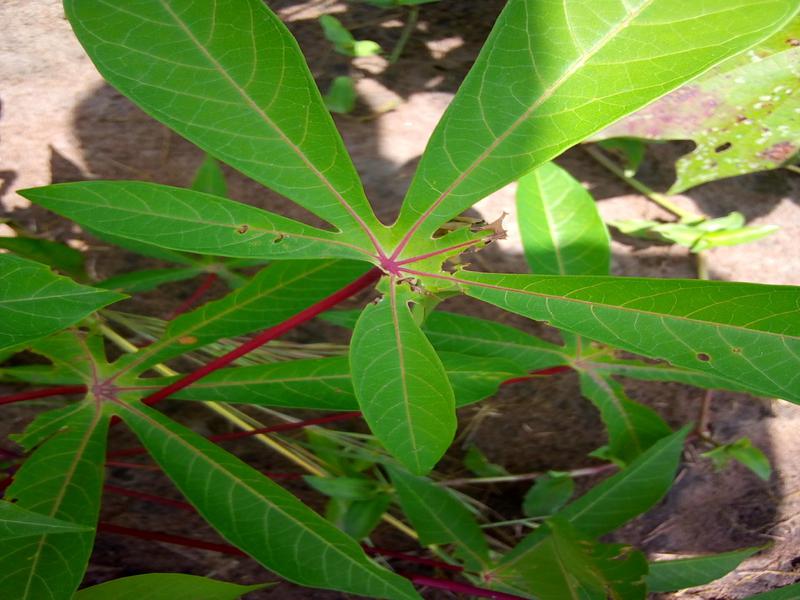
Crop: cassava
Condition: healthy